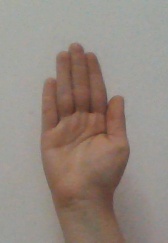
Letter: seen